Fez (hat)

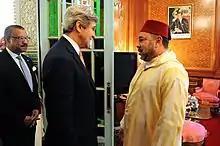
King Mohammed VI of Morocco meets John Kerry and Dwight Bush while wearing a fez

Post-independence armies in Africa quickly discarded the fez as a colonial relic. It is, however, still worn by the ceremonial "Garde Rouge" in Senegal as part of their Spahi-style uniform, and by the Italian Bersaglieri in certain orders of dress. The Bersaglieri adopted the fez as an informal headdress through the influence of the French Zouaves, with whom they served in the Crimean War. The Italian Arditi in the First World War wore a black fez that later became a uniform item of the Mussolini Fascist regime. The Spanish Regulares (formerly Moorish) Tabors stationed in the Spanish exclaves of Ceuta and Melilla, in North Africa, retain a parade uniform that includes the fez and white cloaks. Filipino units organised in the early days of U.S. rule briefly wore black fezzes, and officers serving with Muslim personnel of the Philippines Constabulary were authorised to wear this headdress from 1909.